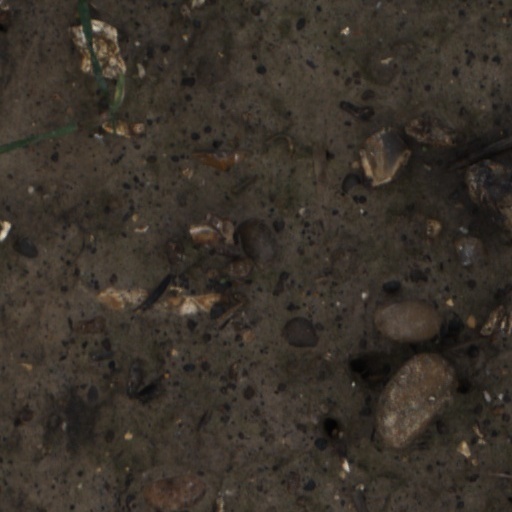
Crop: wheat